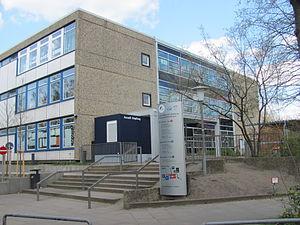
Entrée principale du Lycée Français de Hambourg „Antoine de Saint-Exupéry“
Le lycée français de Hambourg, baptisé lycée Antoine-de-Saint-Exupéry depuis 1997, est un lycée français fondé en 1987 à Hambourg, en Allemagne, par fusion de l’école française et du lycée français préexistants. Il est homologué par le ministère français de l'Éducation nationale et conventionné avec l'Agence pour l'enseignement français à l'étranger.